Silkeborg railway station

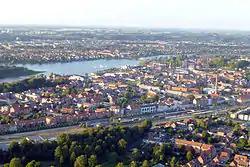
Aerial photograph of Silkeborg station in 2013.

The train services are currently operated by the private public transport company GoCollective which run frequent direct regional train services from the station to Aarhus, , and .